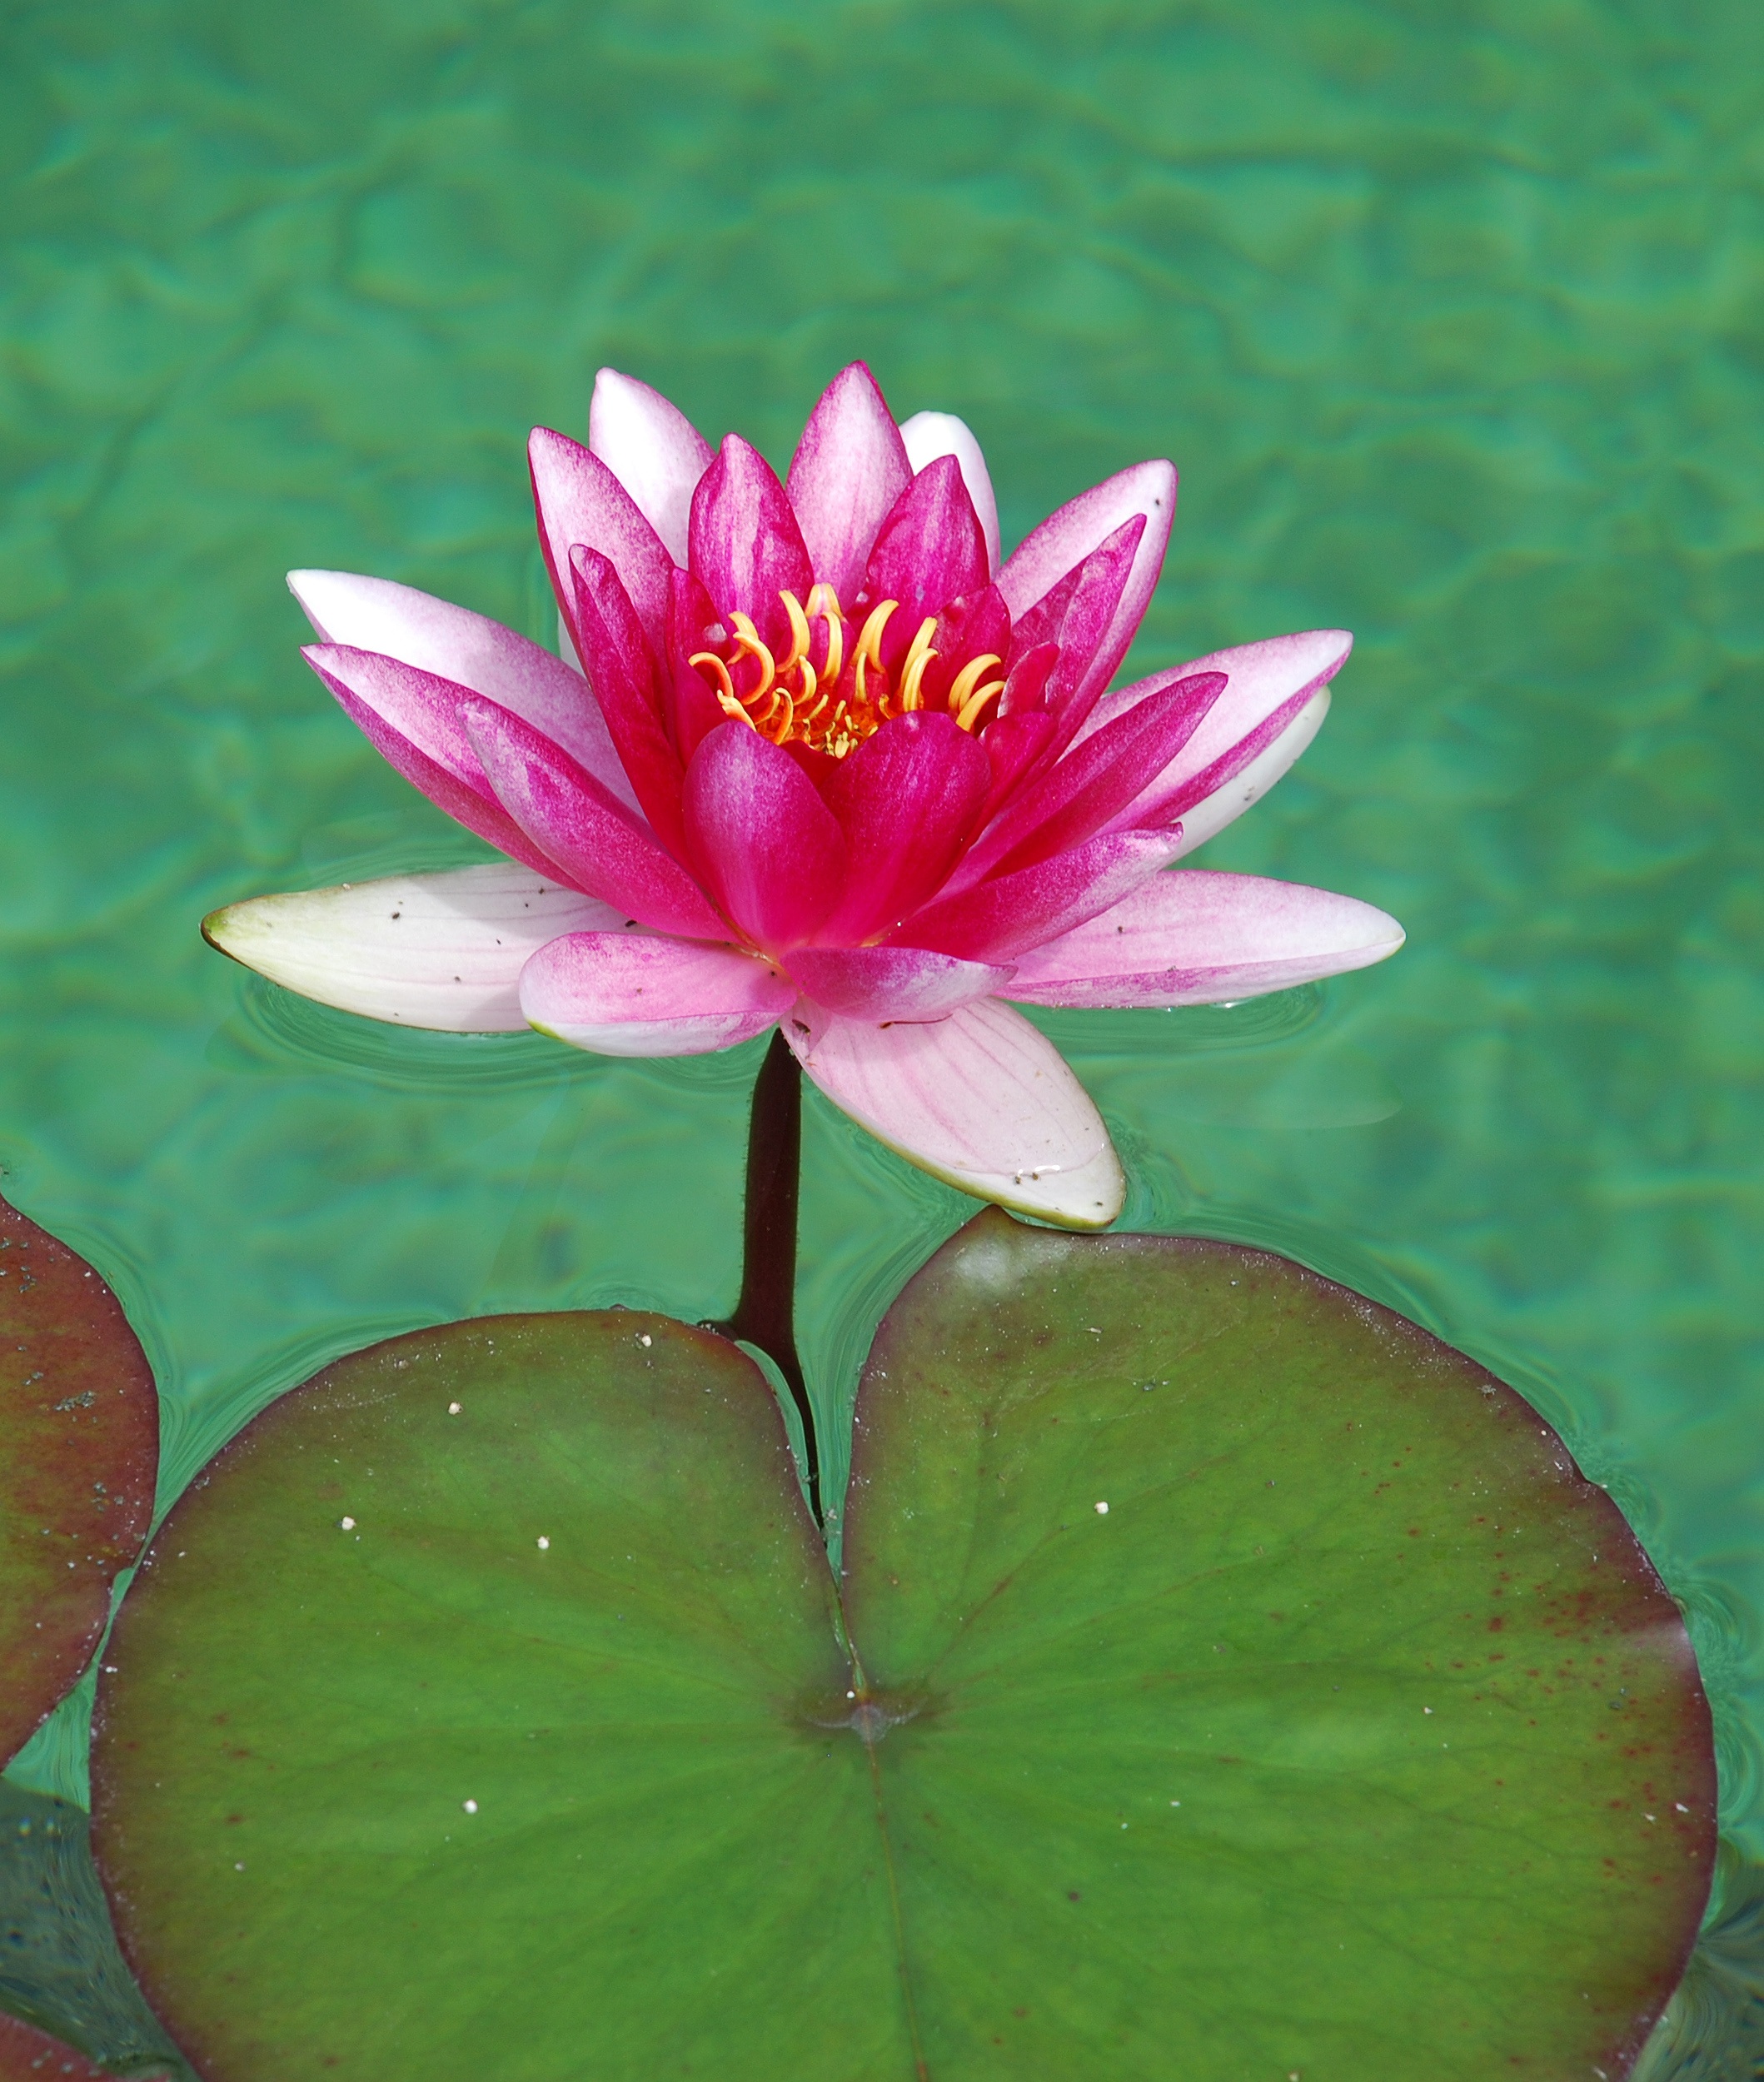
water, nature, blossom, plant, white, leaf, flower, petal, bloom, pond, green, red, botany, yellow, garden, pink, sacred lotus, aquatic plant, flora, water lily, flowers, close up, lotus, lily, macro photography, lake rose, nuphar lutea, flowering plant, swimming pond, water rose, biotope, bioteich, plant stem, land plant, lotus family, proteales